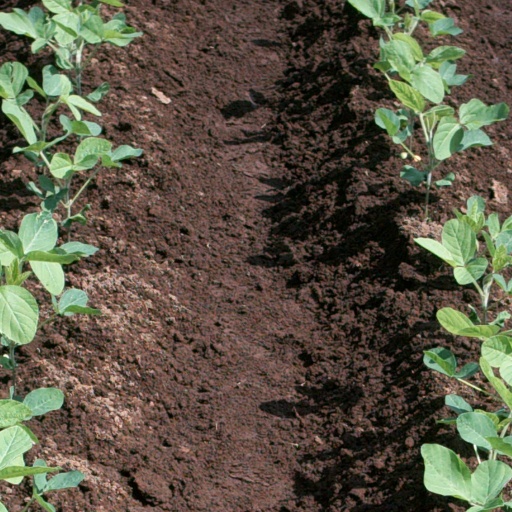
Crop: soybean